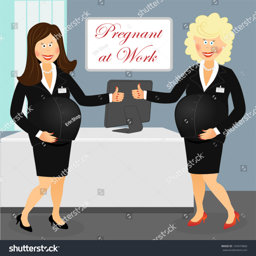
pregnant business woman at work in the office , smiling and happy shows okay sign